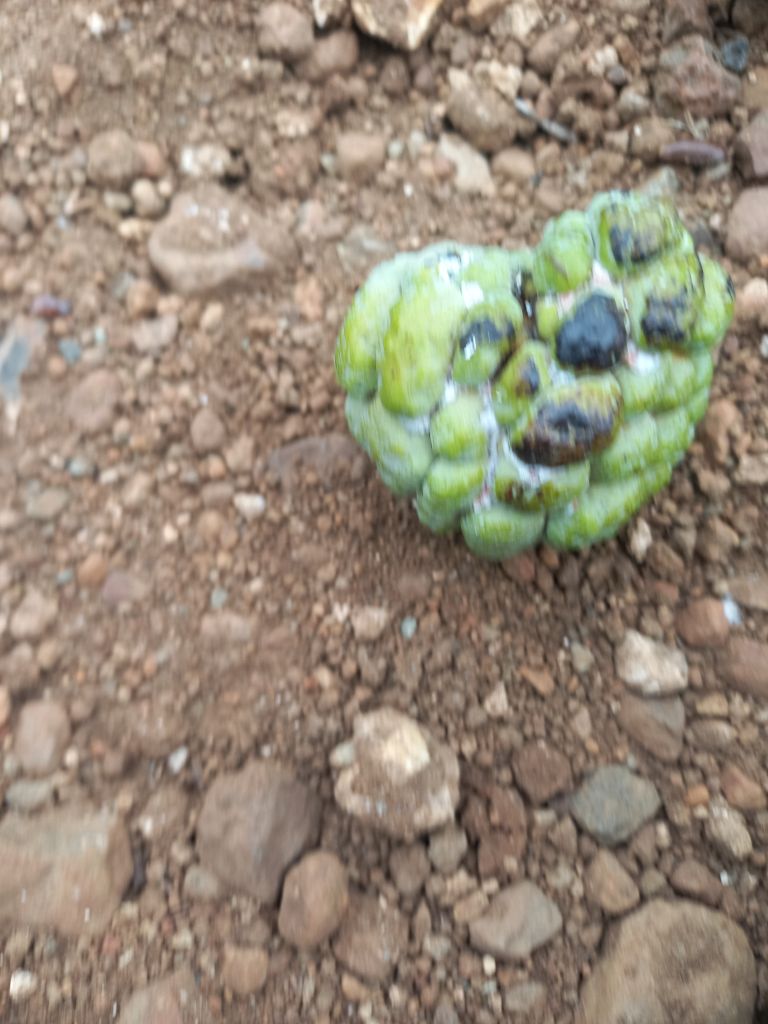
Disease label: Blank Canker